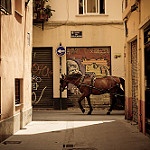
Label: street